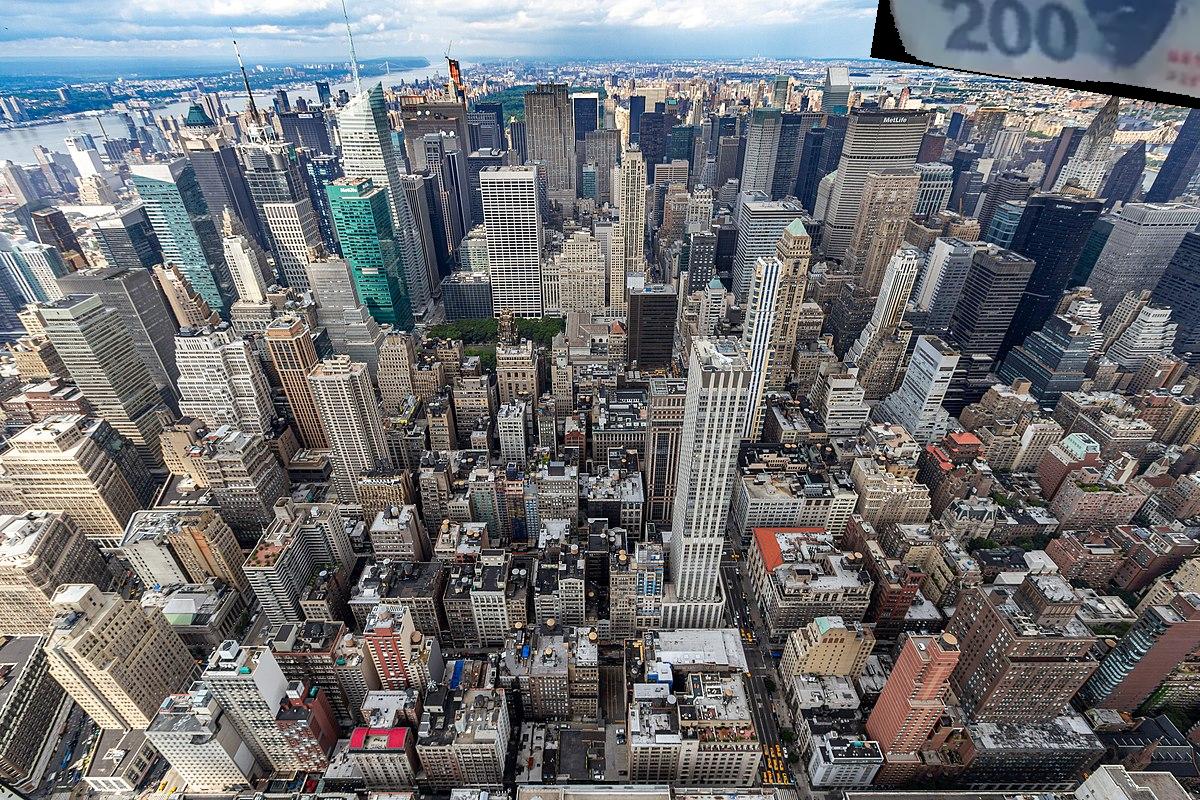
Denominación: 200